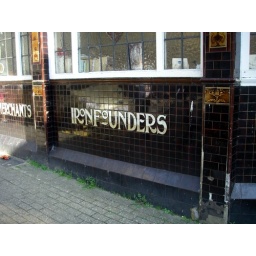
Ceramic sign on a building in Brighton.